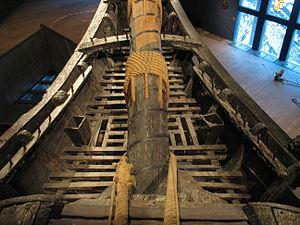
Le mât de beaupré ou beaupré, est un mât dit majeur d'un voilier. Il se trouve à la proue d'un navire, fortement incliné vers l'avant. Il est anciennement appelé dolon.